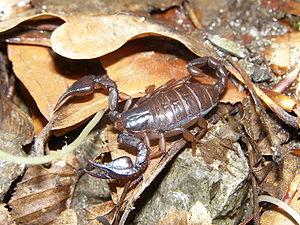
Euscorpius carpathicus est une espèce de scorpions de la famille des Euscorpiidae.
Les Euscorpiidae sont une famille de scorpions.